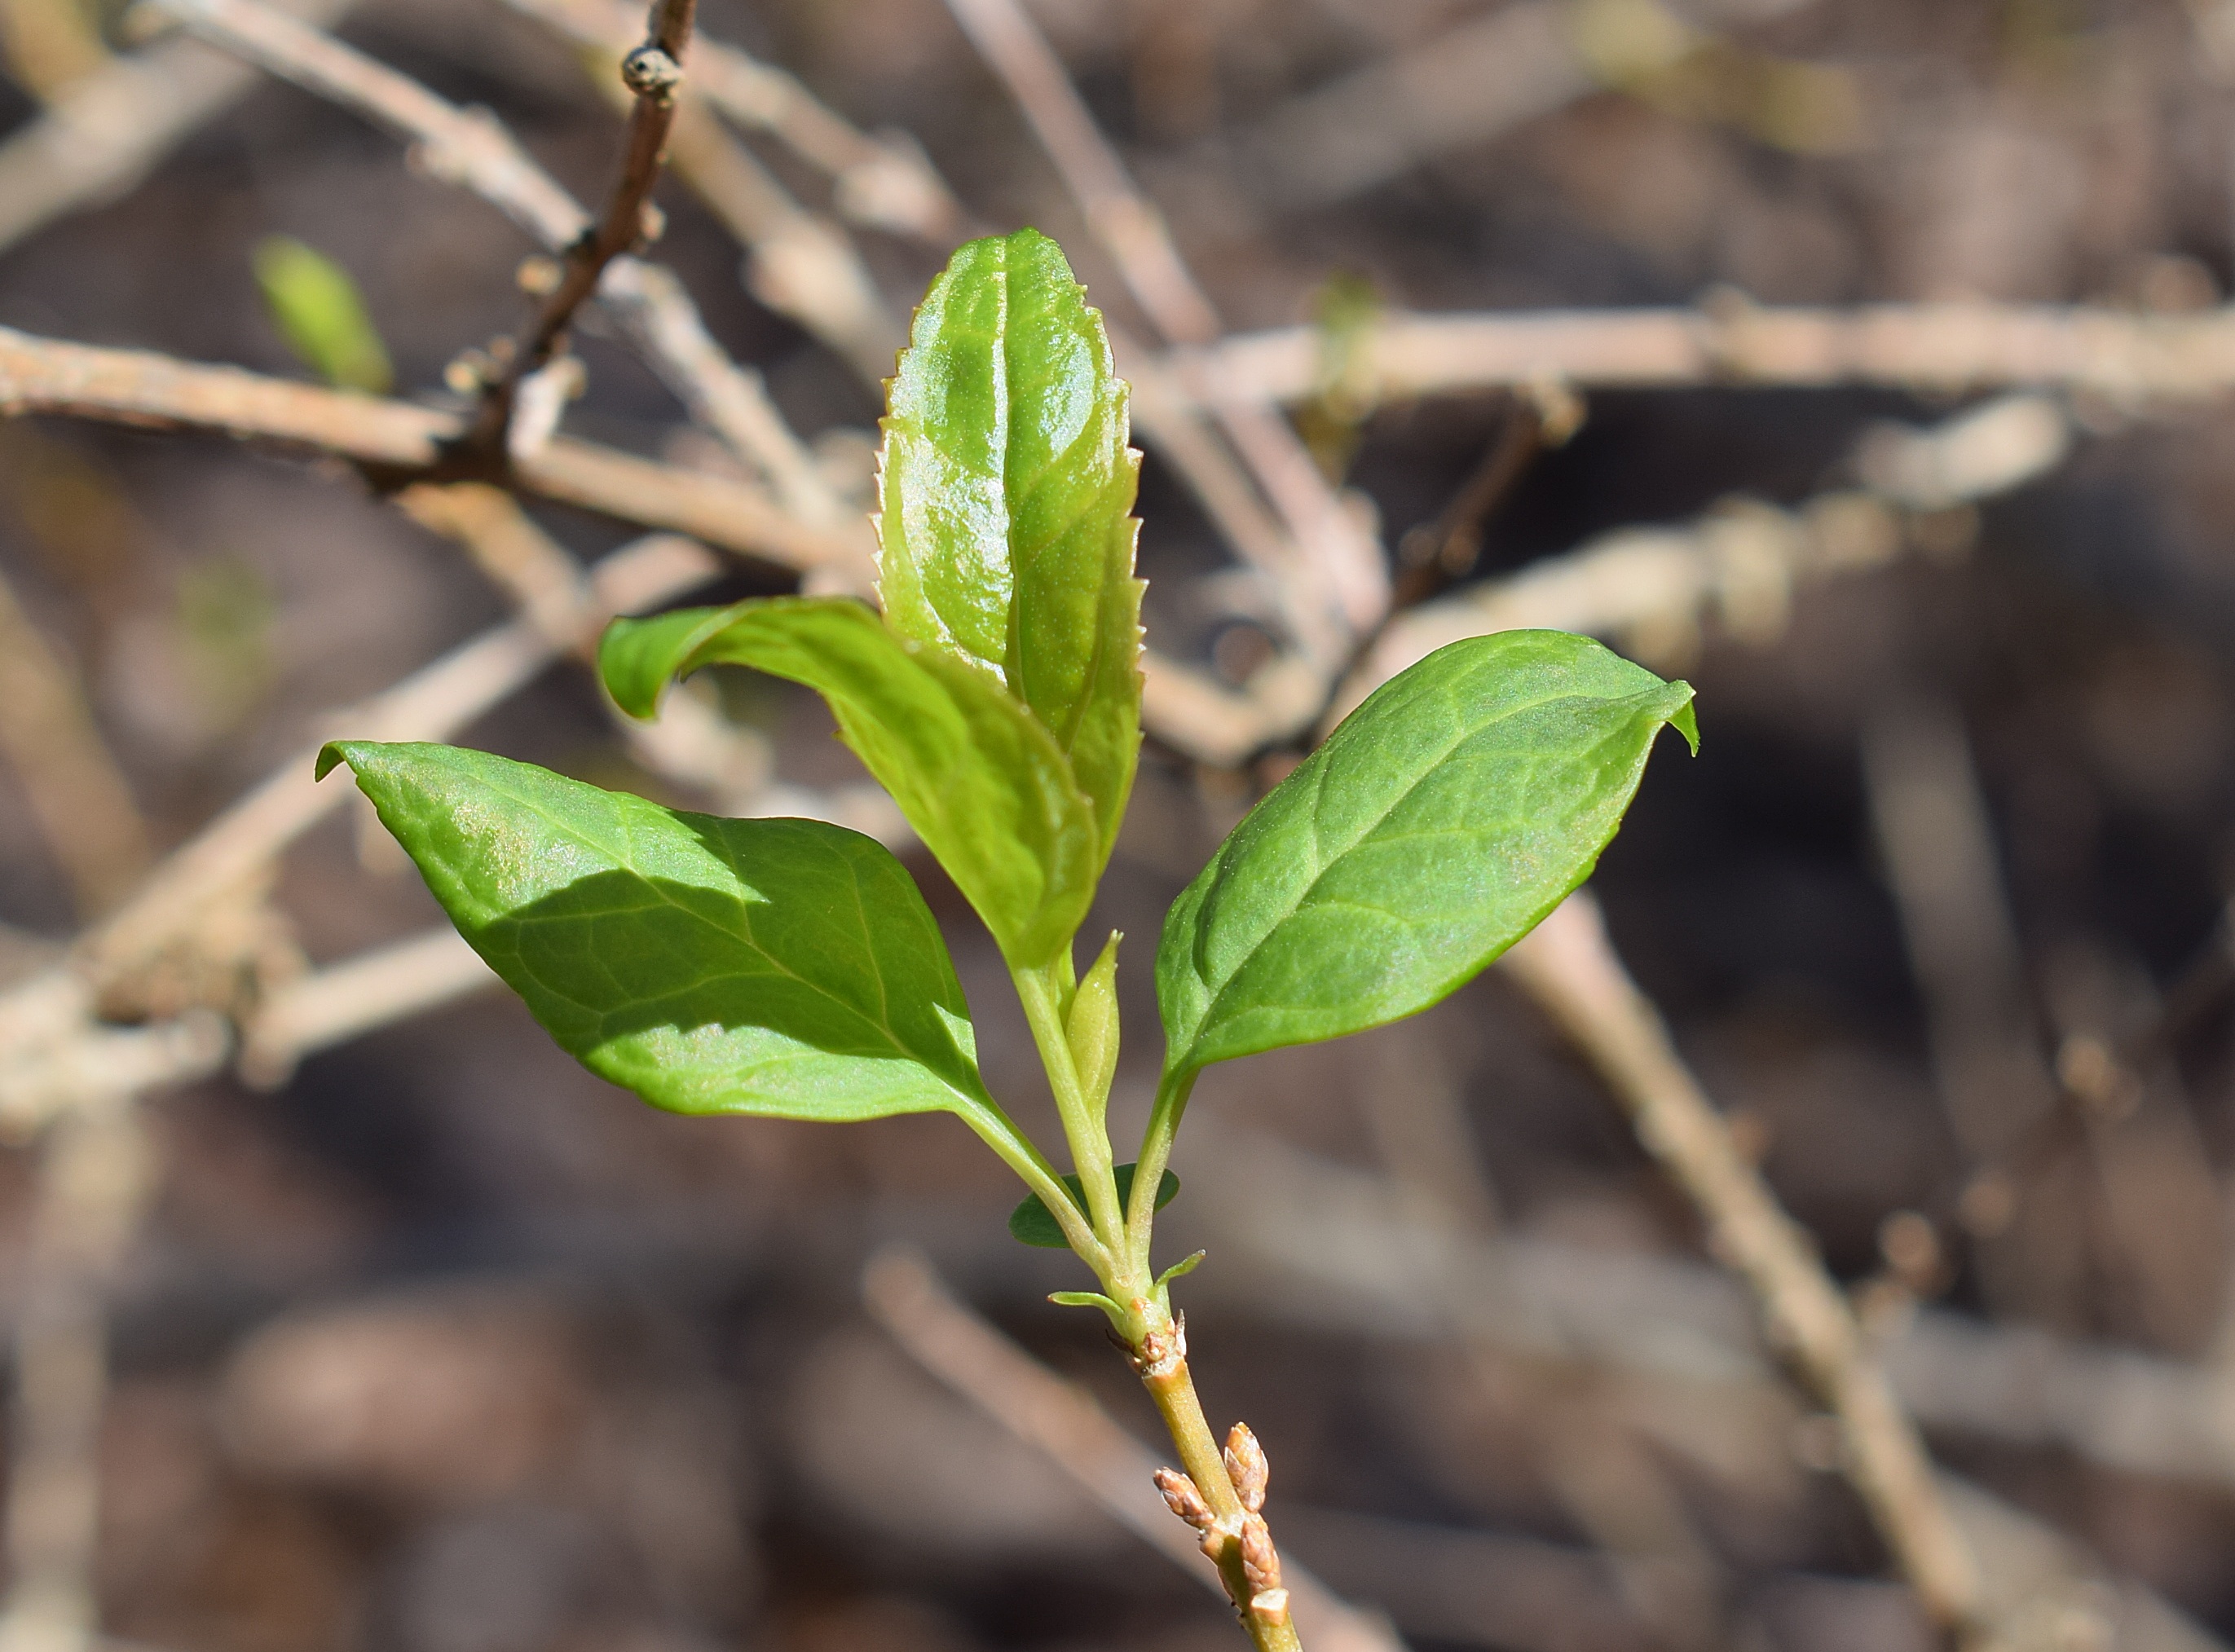
nature, branch, plant, leaf, flower, bush, foliage, spring, green, produce, botany, garden, flora, wildflower, shrub, seasonal, forsythia, macro photography, flowering plant, first leaves, plant stem, land plant, new forsythia leaves